The Destroying Angel and Daemons of Evil Interrupting the Orgies of the Vicious and Intemperate

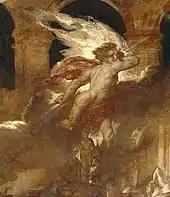
Angel holding a spear and surrounded by smoke

William Etty (1787–1849), the seventh son of a York baker and miller, had originally been an apprentice printer in Hull, but on completing his seven-year apprenticeship at the age of 18 moved to London to become an artist. Strongly influenced by the works of Titian and Rubens, he became famous for painting nude figures in biblical, literary and mythological settings. Many of his peers greatly admired him, and he was elected a full Royal Academician in 1828, ahead of John Constable.